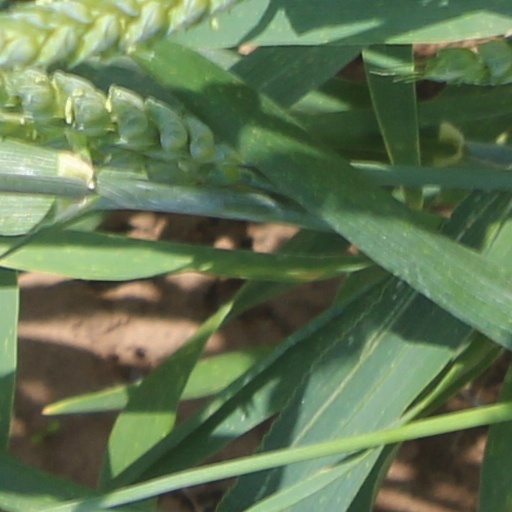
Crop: wheat